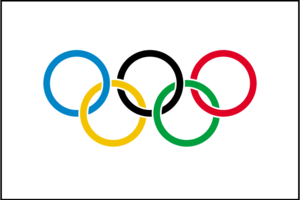
Sommer-OL 1900 / Medaljetabel
Sommer-OL 1900 blev afholdt i Paris, men da IOC skulle vælge værtsby postulerede Grækenland at de havde ubestridelig ret til at afholde alle fremtidige olympiske lege. IOC brugte den græsk-tyrkiske krig som argument for at vælge Paris. IOC havde et meget lille budget og koblede sig derfor sammen med verdensudstillingen. OL foregik over syv måneder – fra maj til november – ligesom verdensudstillingen, der endte med at overskygge OL. Tilskuerne mistede overblikket og interessen.